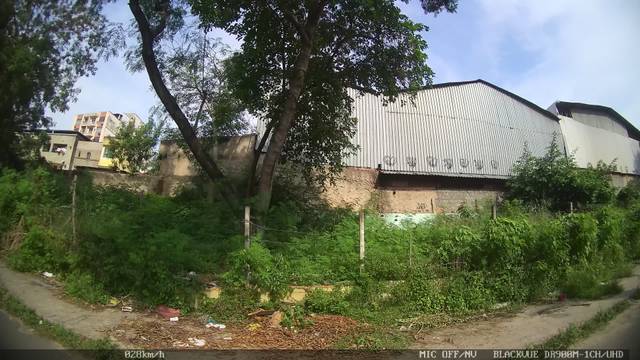
Region: Brazil
Coordinates: -22.816, -43.026